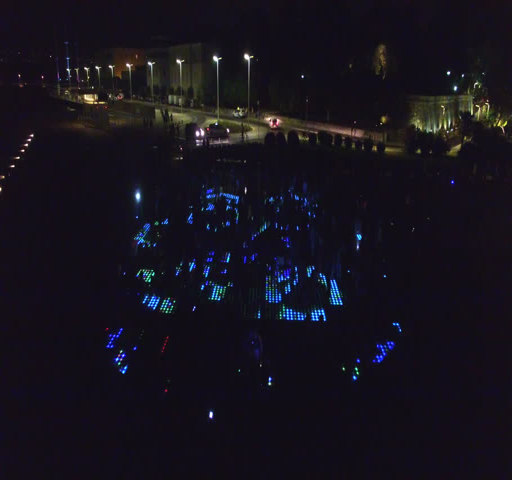
aerial view of greeting during the night